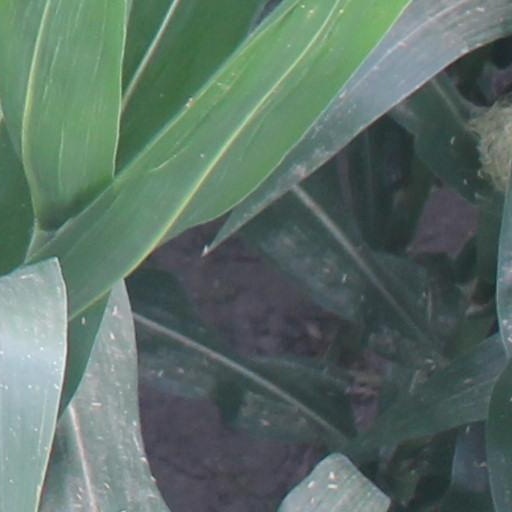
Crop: maize; corn